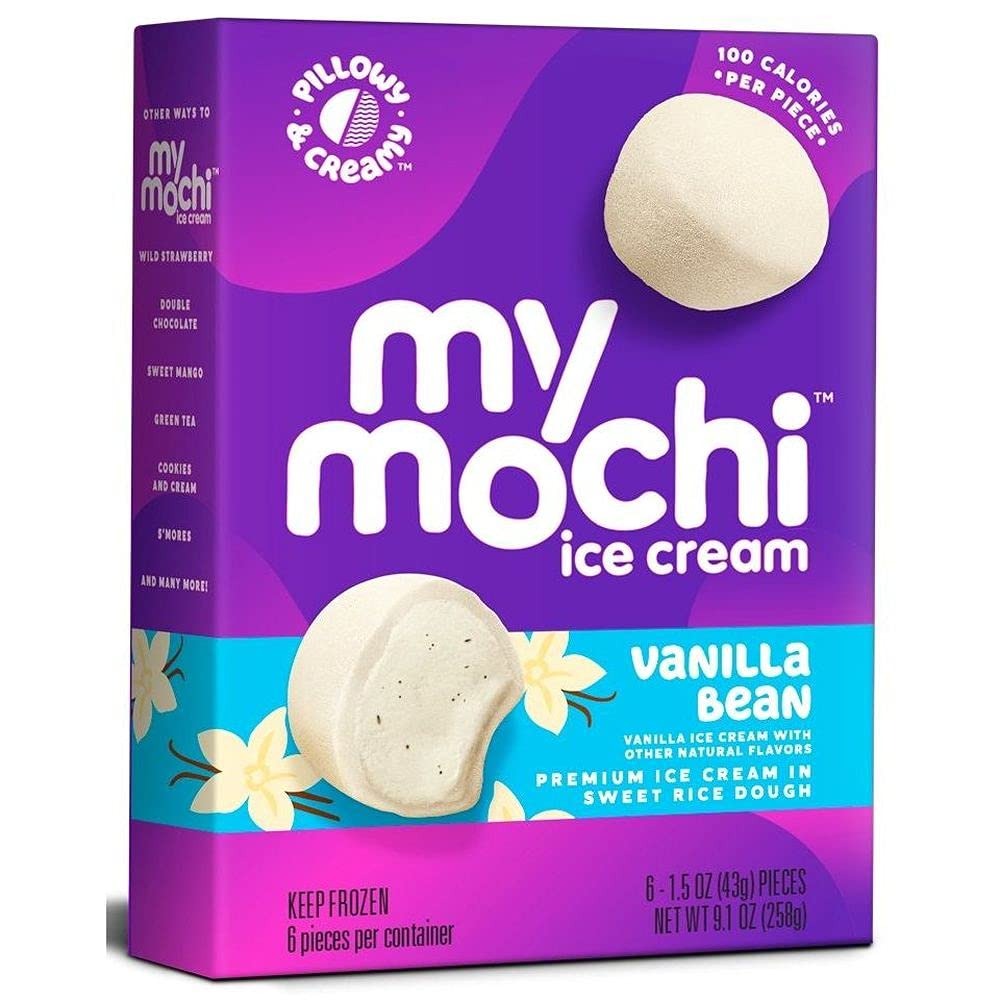
Item Name: My Mochi Vanilla Bean Ice Cream, 9.1 Ounce - 12 per case.
Value: 109.2
Unit: Ounce

Price: 105.65